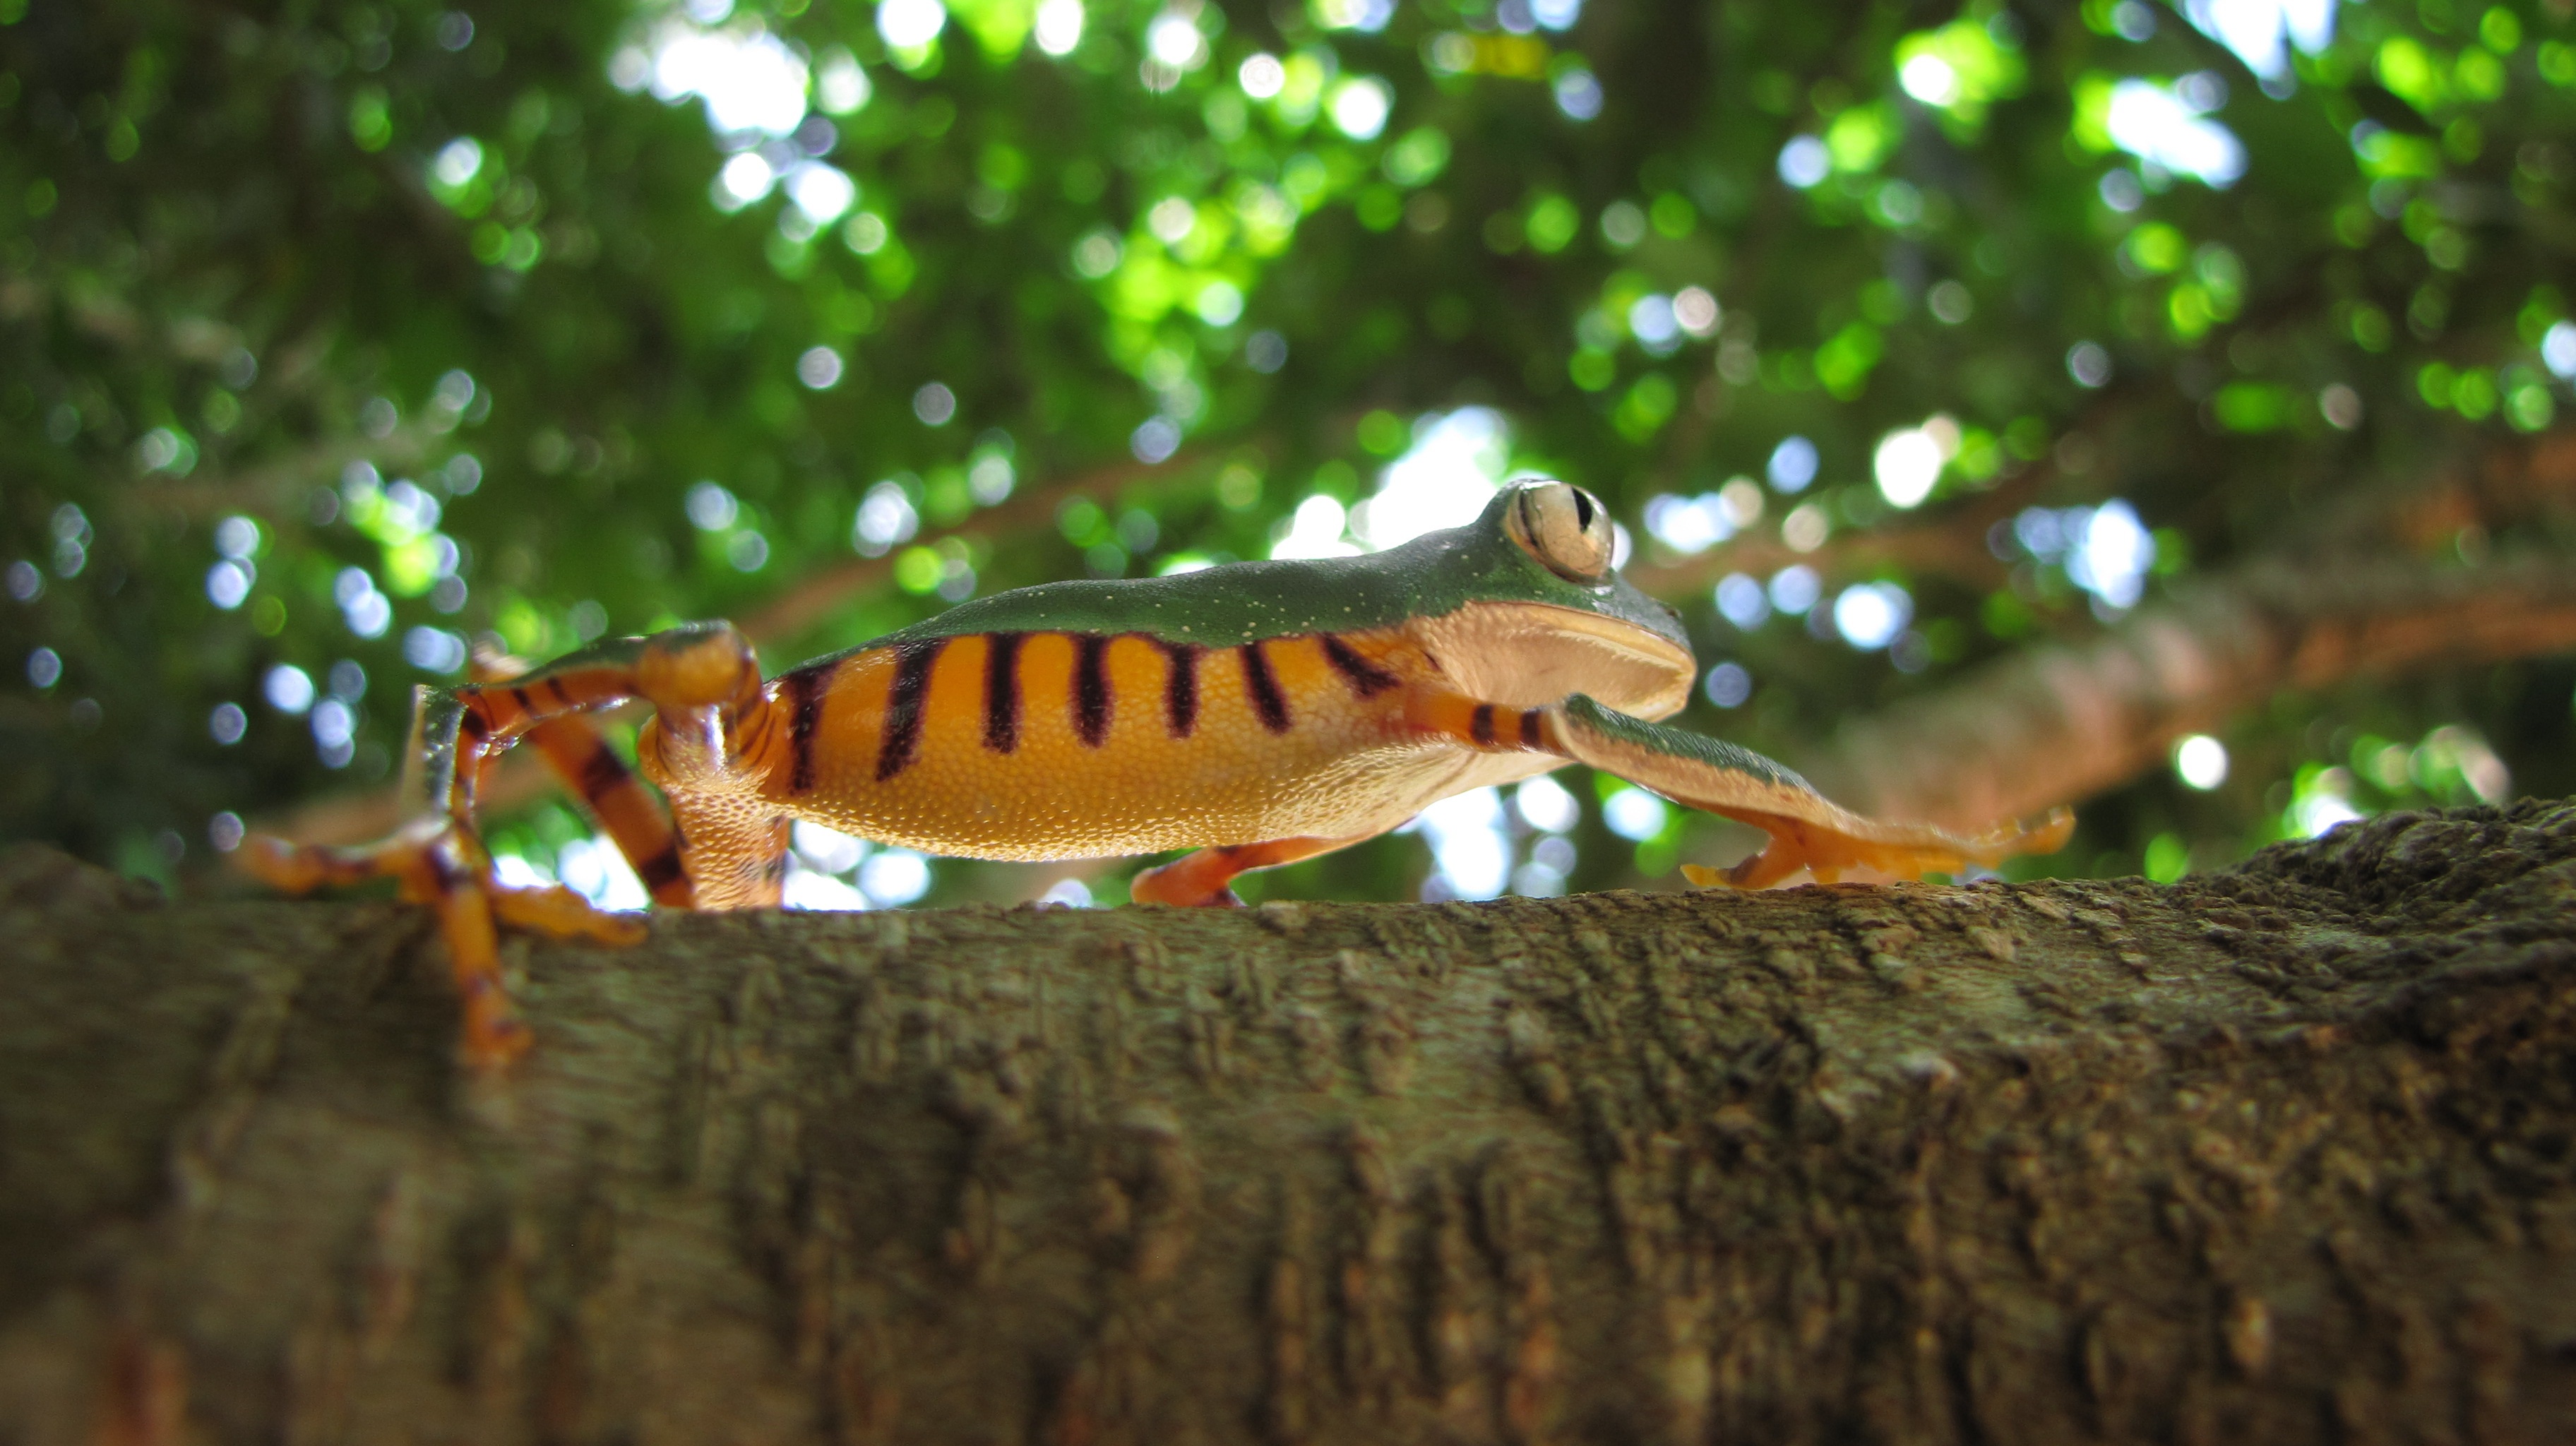
tree, nature, forest, leaf, wildlife, jungle, frog, amphibian, fauna, wild animal, newt, salamander, macro photography, phyllomedusa, salamandridae, lissotriton